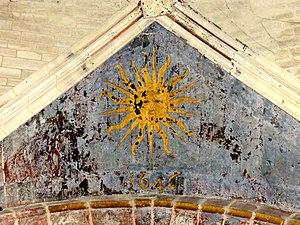
L'église Saint-Martin est une église catholique paroissiale située à Cauvigny, dans le département de l'Oise, en France. Sa fondation remonte au moins au XIᵉ siècle, et le mur méridional de la nef englobe des vestiges de cette époque. Sinon, l'église est principalement de style gothique flamboyant, et date pour l'essentiel du premier tiers du XVIᵉ siècle, mais elle comporte des éléments intéressants de deux campagnes de construction au XIIᵉ siècle. Ce sont d'abord trois voûtes d'ogives archaïques des années 1140, sans leurs supports, dans le collatéral nord ; puis le croisillon sud des années 1150 / 1160, qui a été repris à la période flamboyante ; et surtout un élégant clocher octogonal de la fin du XIIᵉ siècle avec une lanterne coiffée d'une flèche de pierre, qui compte parmi les plus beaux représentants de ce type de clocher dans la région. Le clocher, le croisillon sud, la tourelle d'escalier polygonale et la haute abside des années 1520 forment un ensemble pittoresque. À l'intérieur, l'architecture du chœur est tout à fait remarquable, notamment pour son plan octogonal.